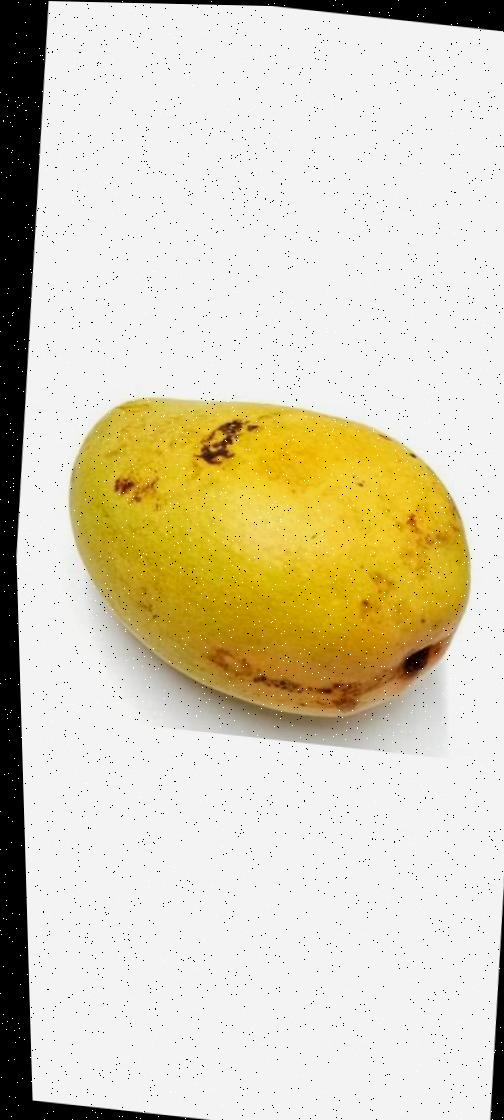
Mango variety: Bari-11